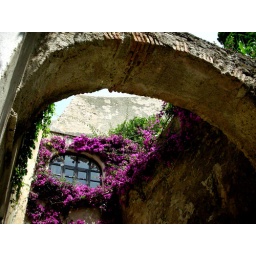
Una finestra del castello aragonese ad Ischia. A window of aragonese castle in Ischia island.